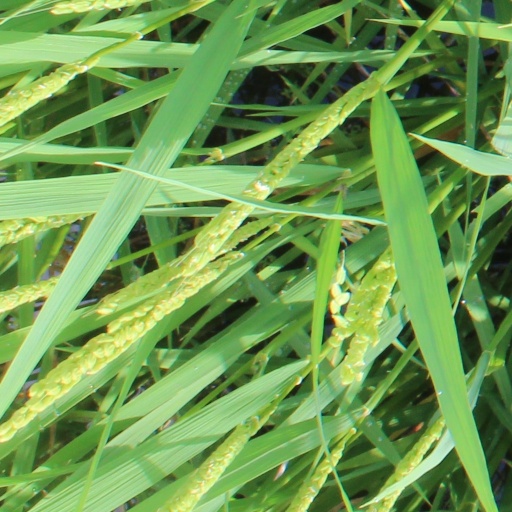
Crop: rice